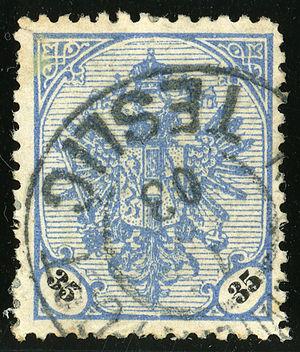
Teslić est une ville et une municipalité de Bosnie-Herzégovine située dans la République serbe de Bosnie. Selon les premiers résultats du recensement bosnien de 2013, la ville intra muros compte 7 518 habitants et la municipalité 41 904.